Typhoon Angela

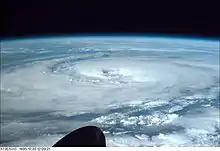
Typhoon Angela packed winds of 115 knots when this shot was taken with an Electronic Still Camera (ESC) from the Earth-orbiting Space Shuttle Columbia on October 30

More than 900 people died due to the typhoon. It wreaked havoc over Metro Manila, Calabarzon and Bicol Region. It caused a total of 10.829 billion pesos in damage.